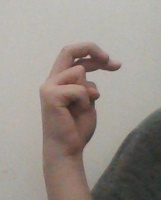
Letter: zay